Ukraine

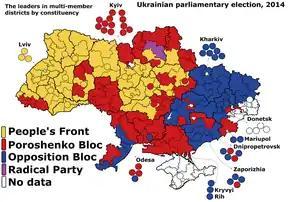
The results of the 2014 parliamentary election with People's Front in yellow, Opposition Bloc in blue and Petro Poroshenko Bloc in red

Ukraine played an increasing role in peacekeeping operations. In 2014, the Ukrainian frigate "Hetman Sagaidachniy" joined the European Union's counter piracy Operation Atalanta and was part of the EU Naval Force off the coast of Somalia for two months. Ukrainian troops were deployed in Kosovo as part of the Ukrainian-Polish Battalion. In 2003–2005, a Ukrainian unit was deployed as part of the multinational force in Iraq under Polish command. Military units of other states participated in multinational military exercises with Ukrainian forces in Ukraine regularly, including U.S. military forces.